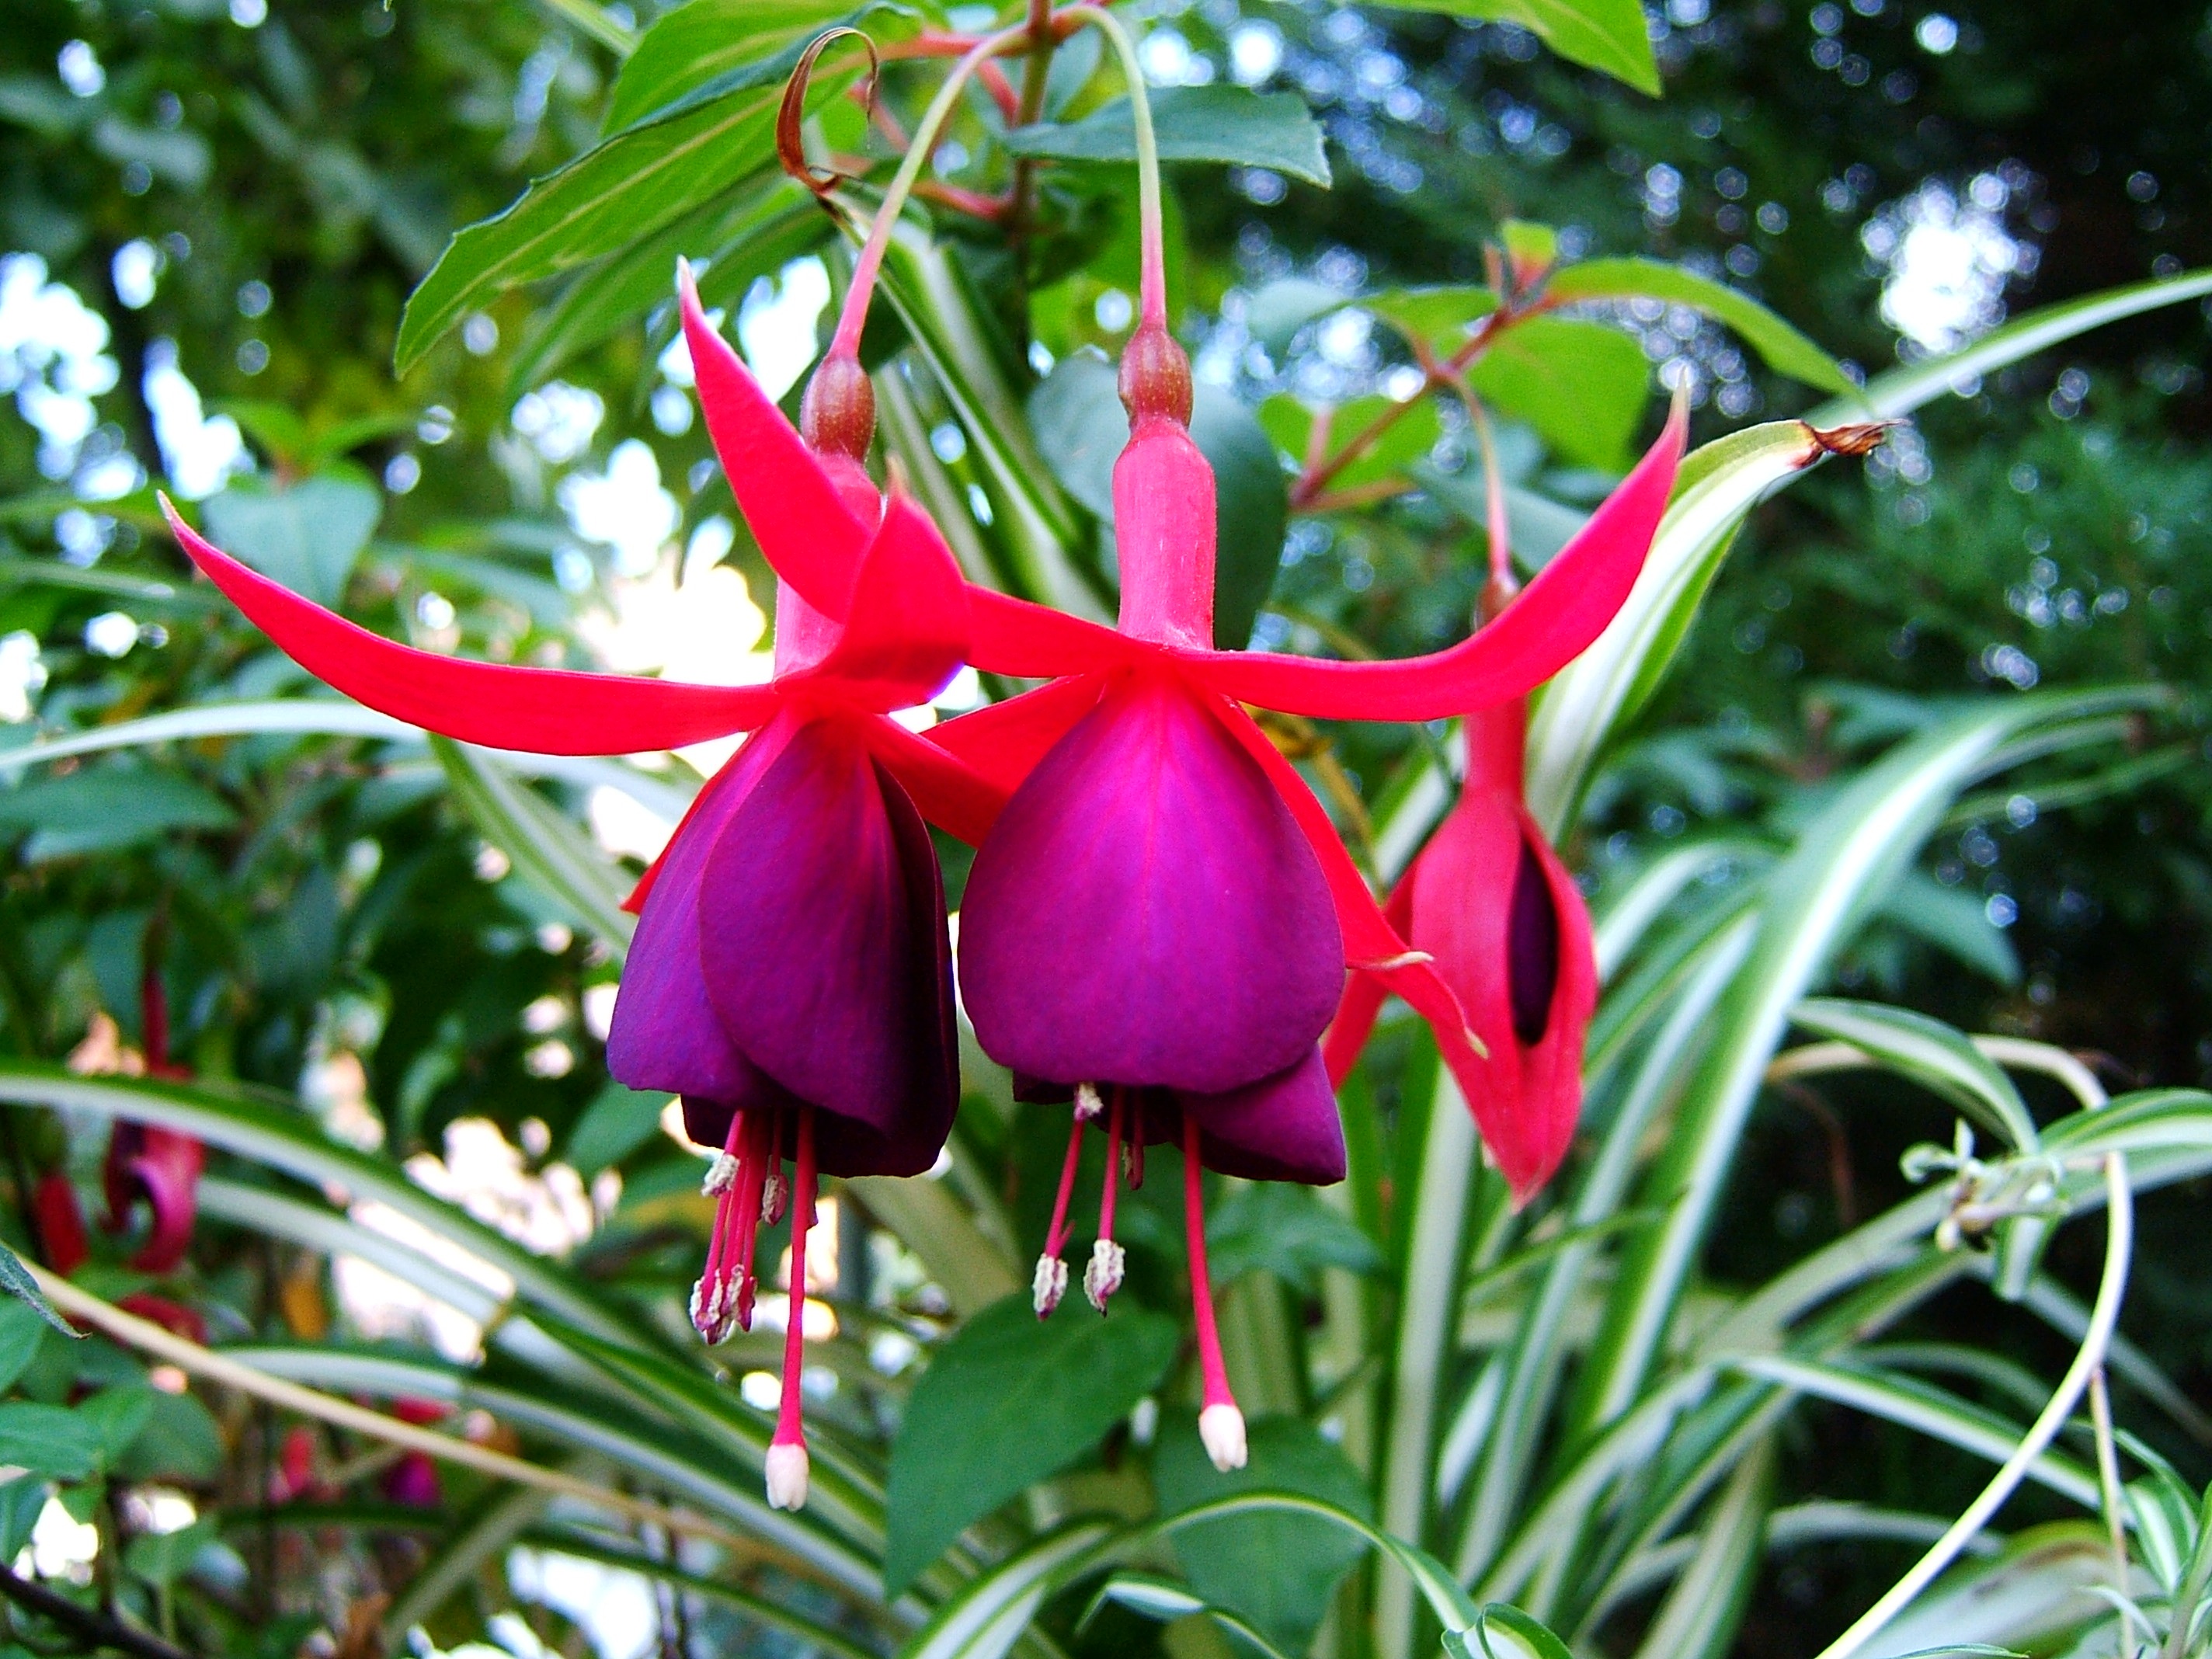
plant, leaf, flower, macro, botany, garden, flora, wildflower, macro photography, flowering plant, land plant